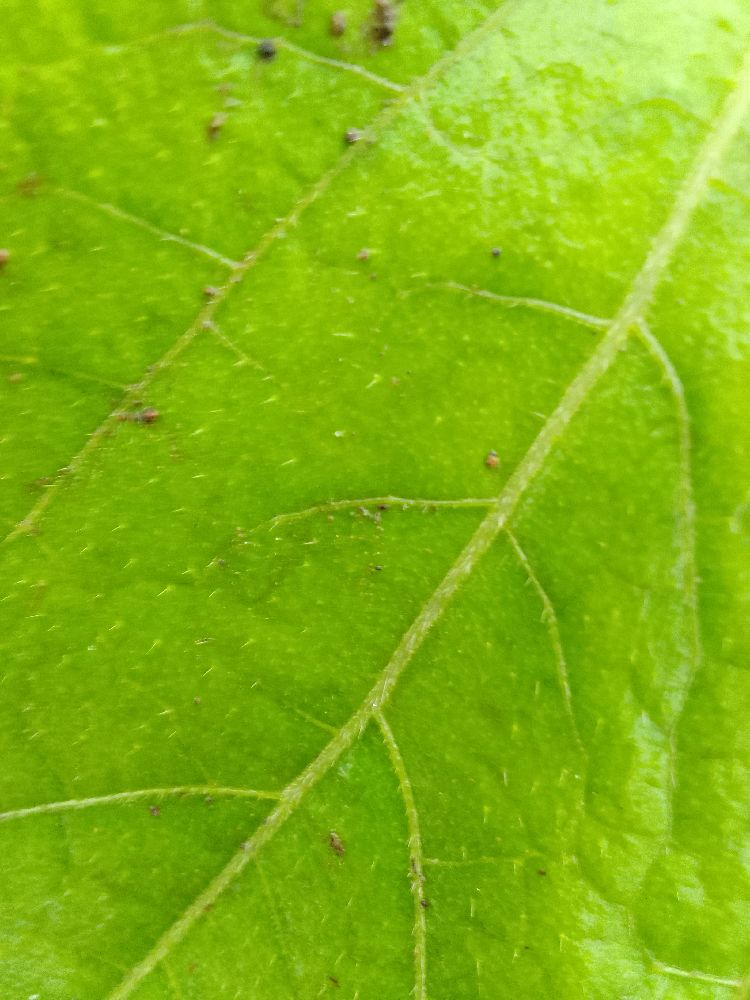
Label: healthy